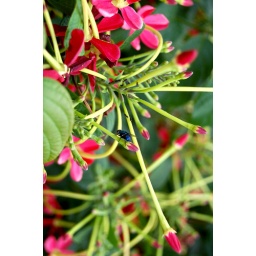
A common fly lands on a flower in the Old Inn guest house in Bandipur, Nepal.